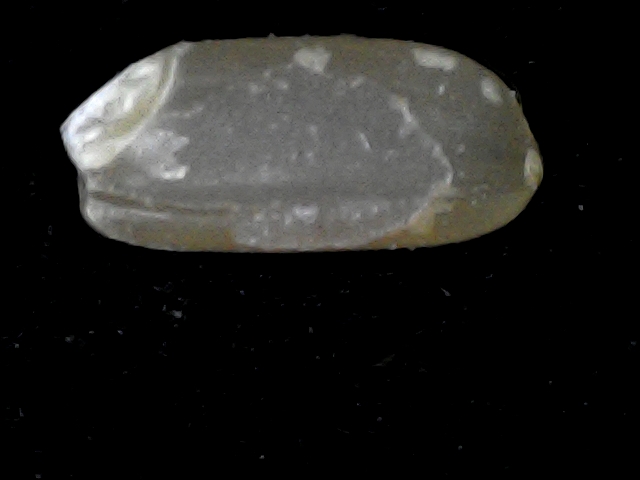
Rice variety: BD76